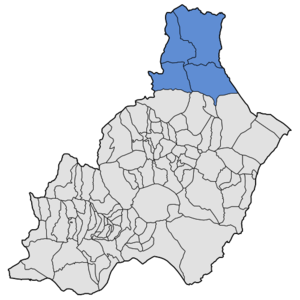
La Comarque de los Vélez est une des sept comarques de la Province d'Almería située en andalousie. Cette comarque comprend les municipalités : Vélez-Blanco, Vélez Rubio, María et Chirivel